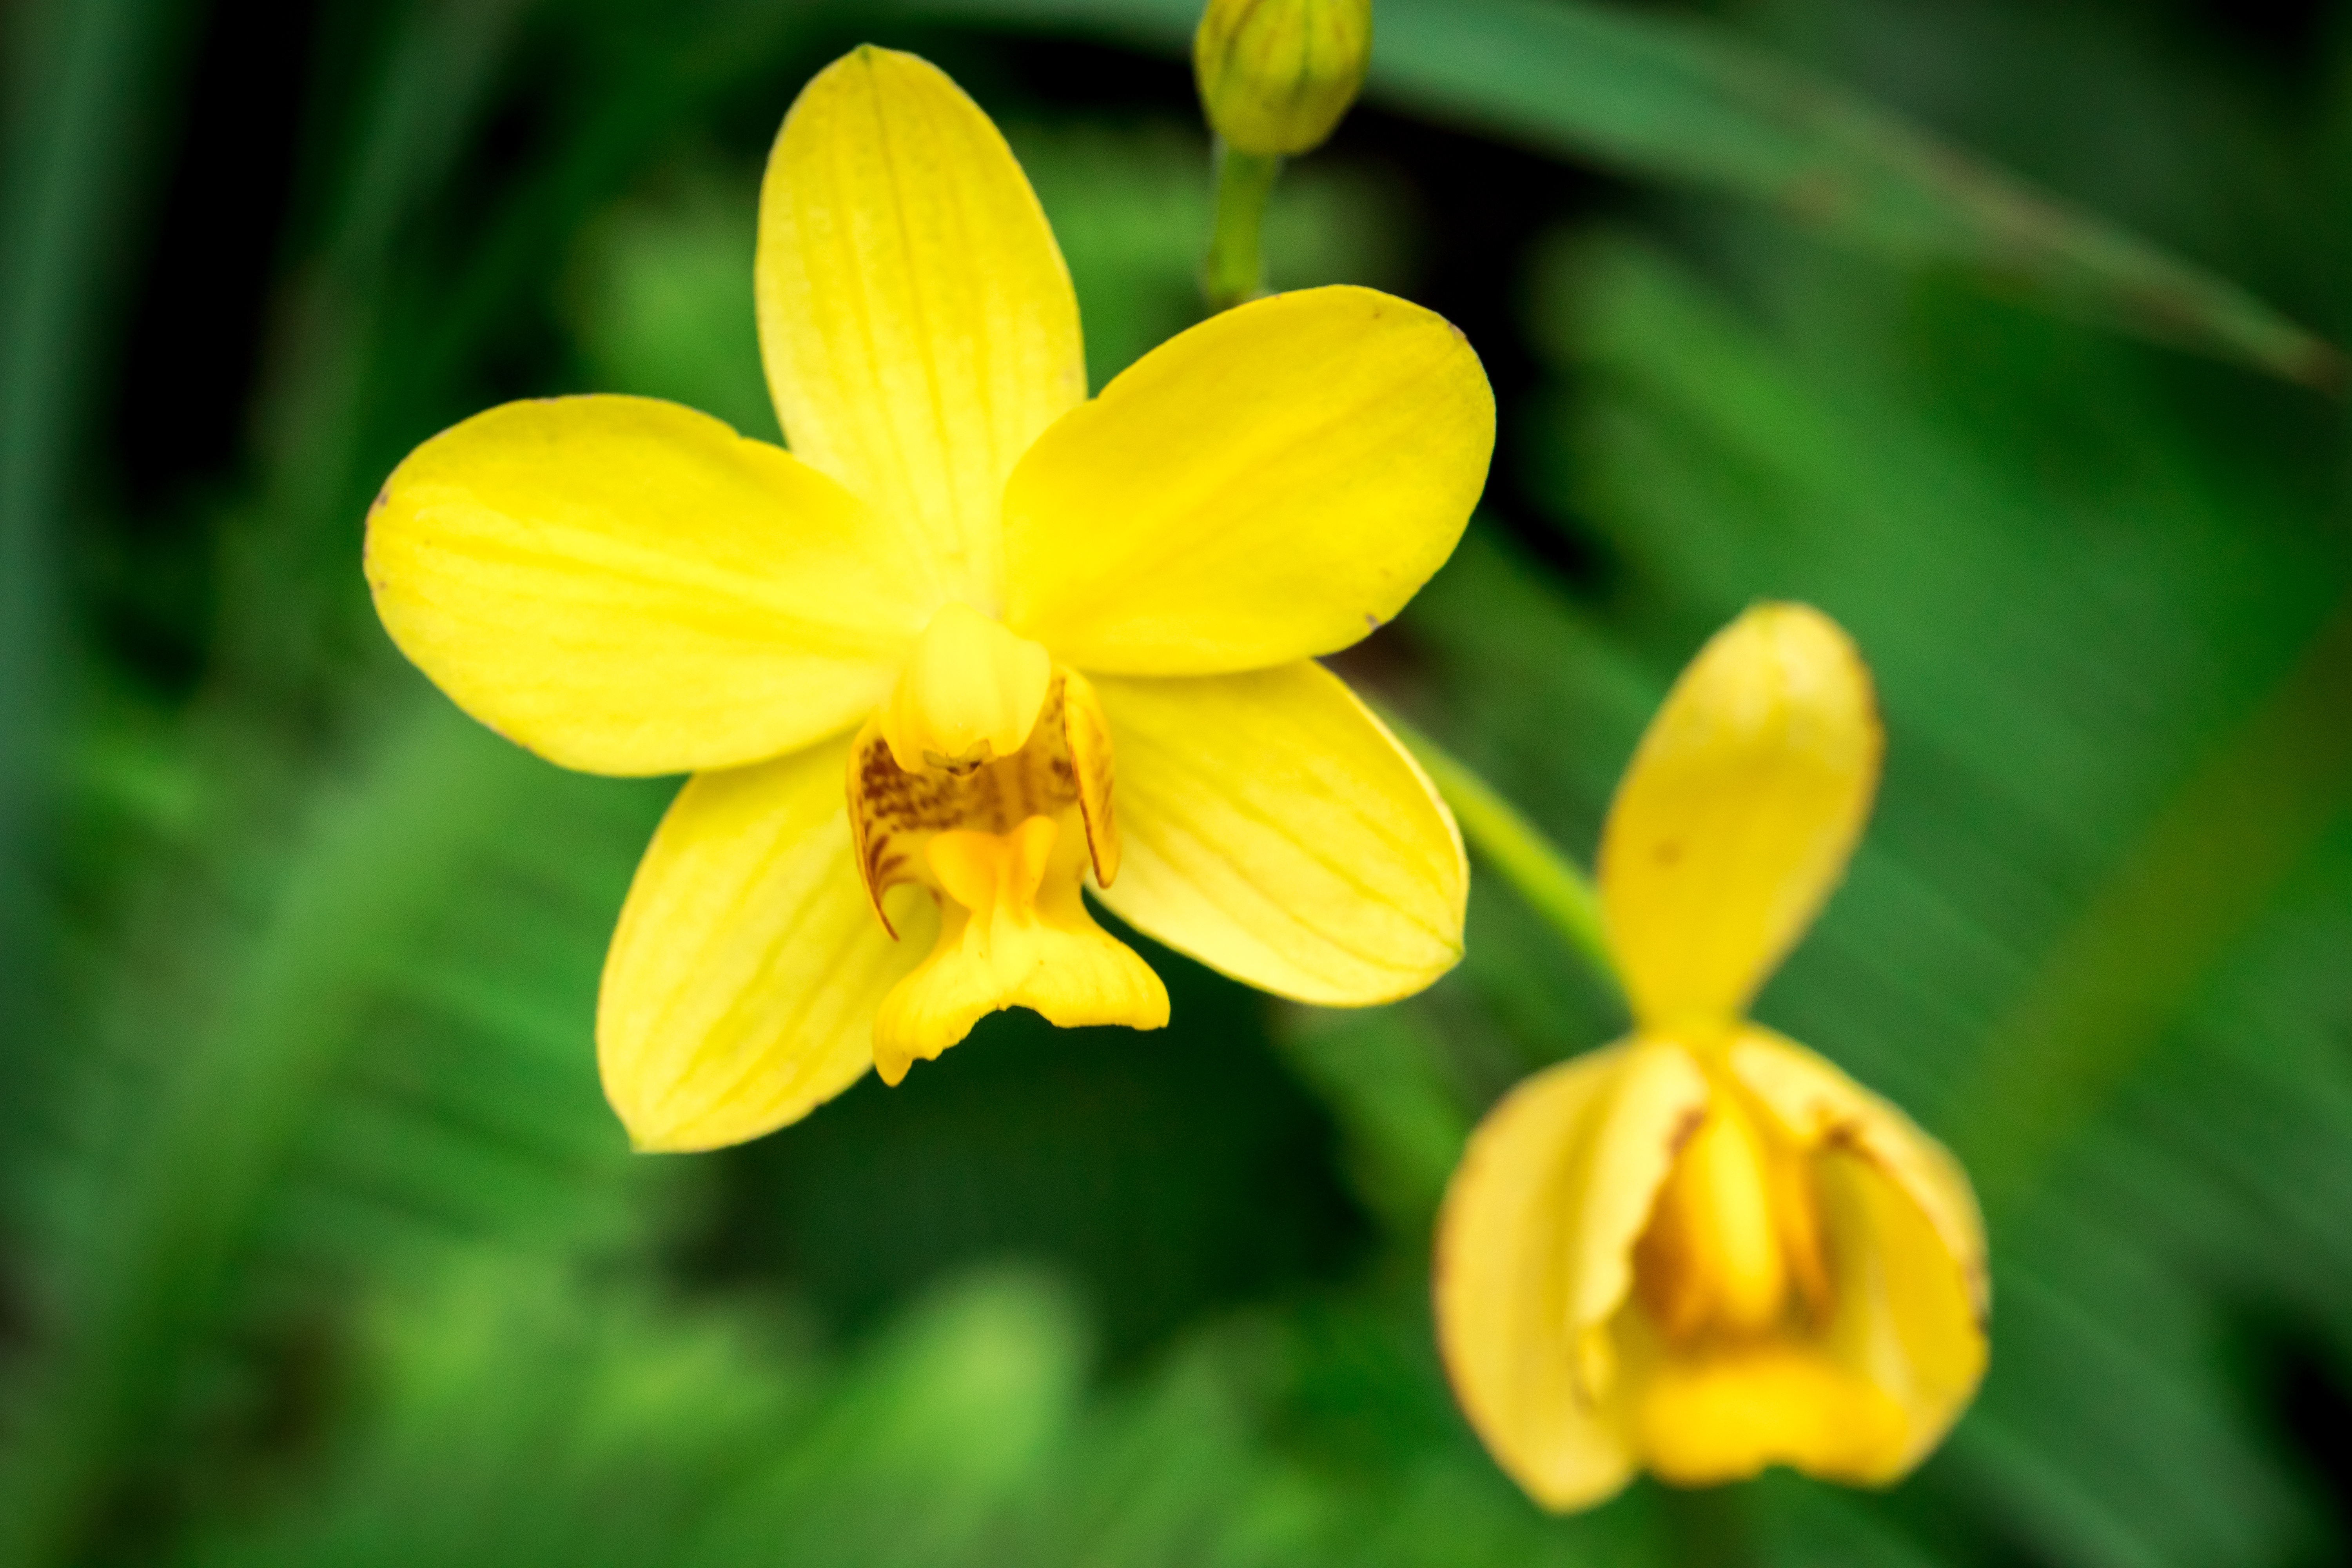
nature, plant, flower, petal, green, botany, yellow, flora, wildflower, narcissus, macro photography, flowering plant, plant stem, land plant, large flowered evening primrose